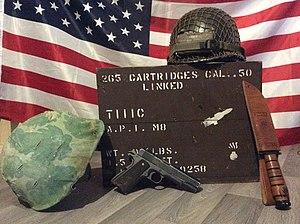
Casques M1 et M2 accompagnés d'un Colt 1911, d'un couteau KA-BAR et d'une caisse de munitions de calibre 12.7 sur fond de drapeau Américain
Le casque M1 est un casque de combat qui a été utilisé par l'armée américaine pendant la Seconde Guerre mondiale, la Guerre de Corée et la Guerre du Viêt-Nam. Il remplaça en 1940 le casque Brodie et fut remplacé en 1985 par le casque PASGT.